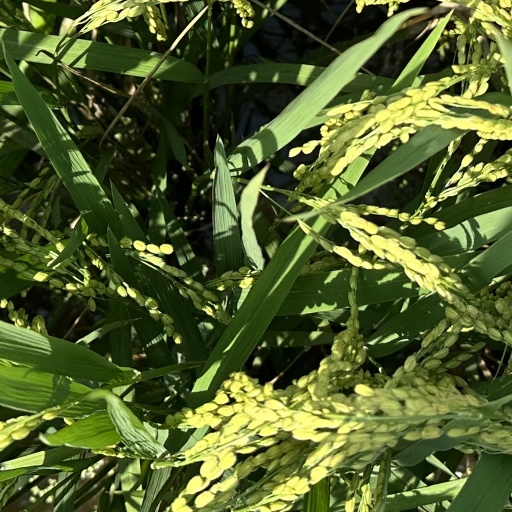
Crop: rice